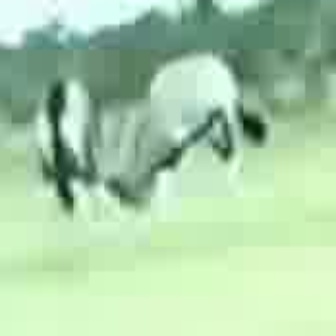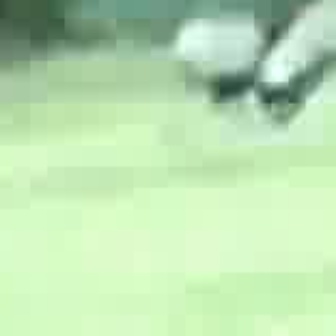
  Please identify the target specified by the bounding box [84,48,266,230] in the first image and locate it in the second image. Return the coordinates in [x_min,y_min,x_max,y_max] format.
Answer: [159,2,299,142]